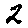
Label: 2